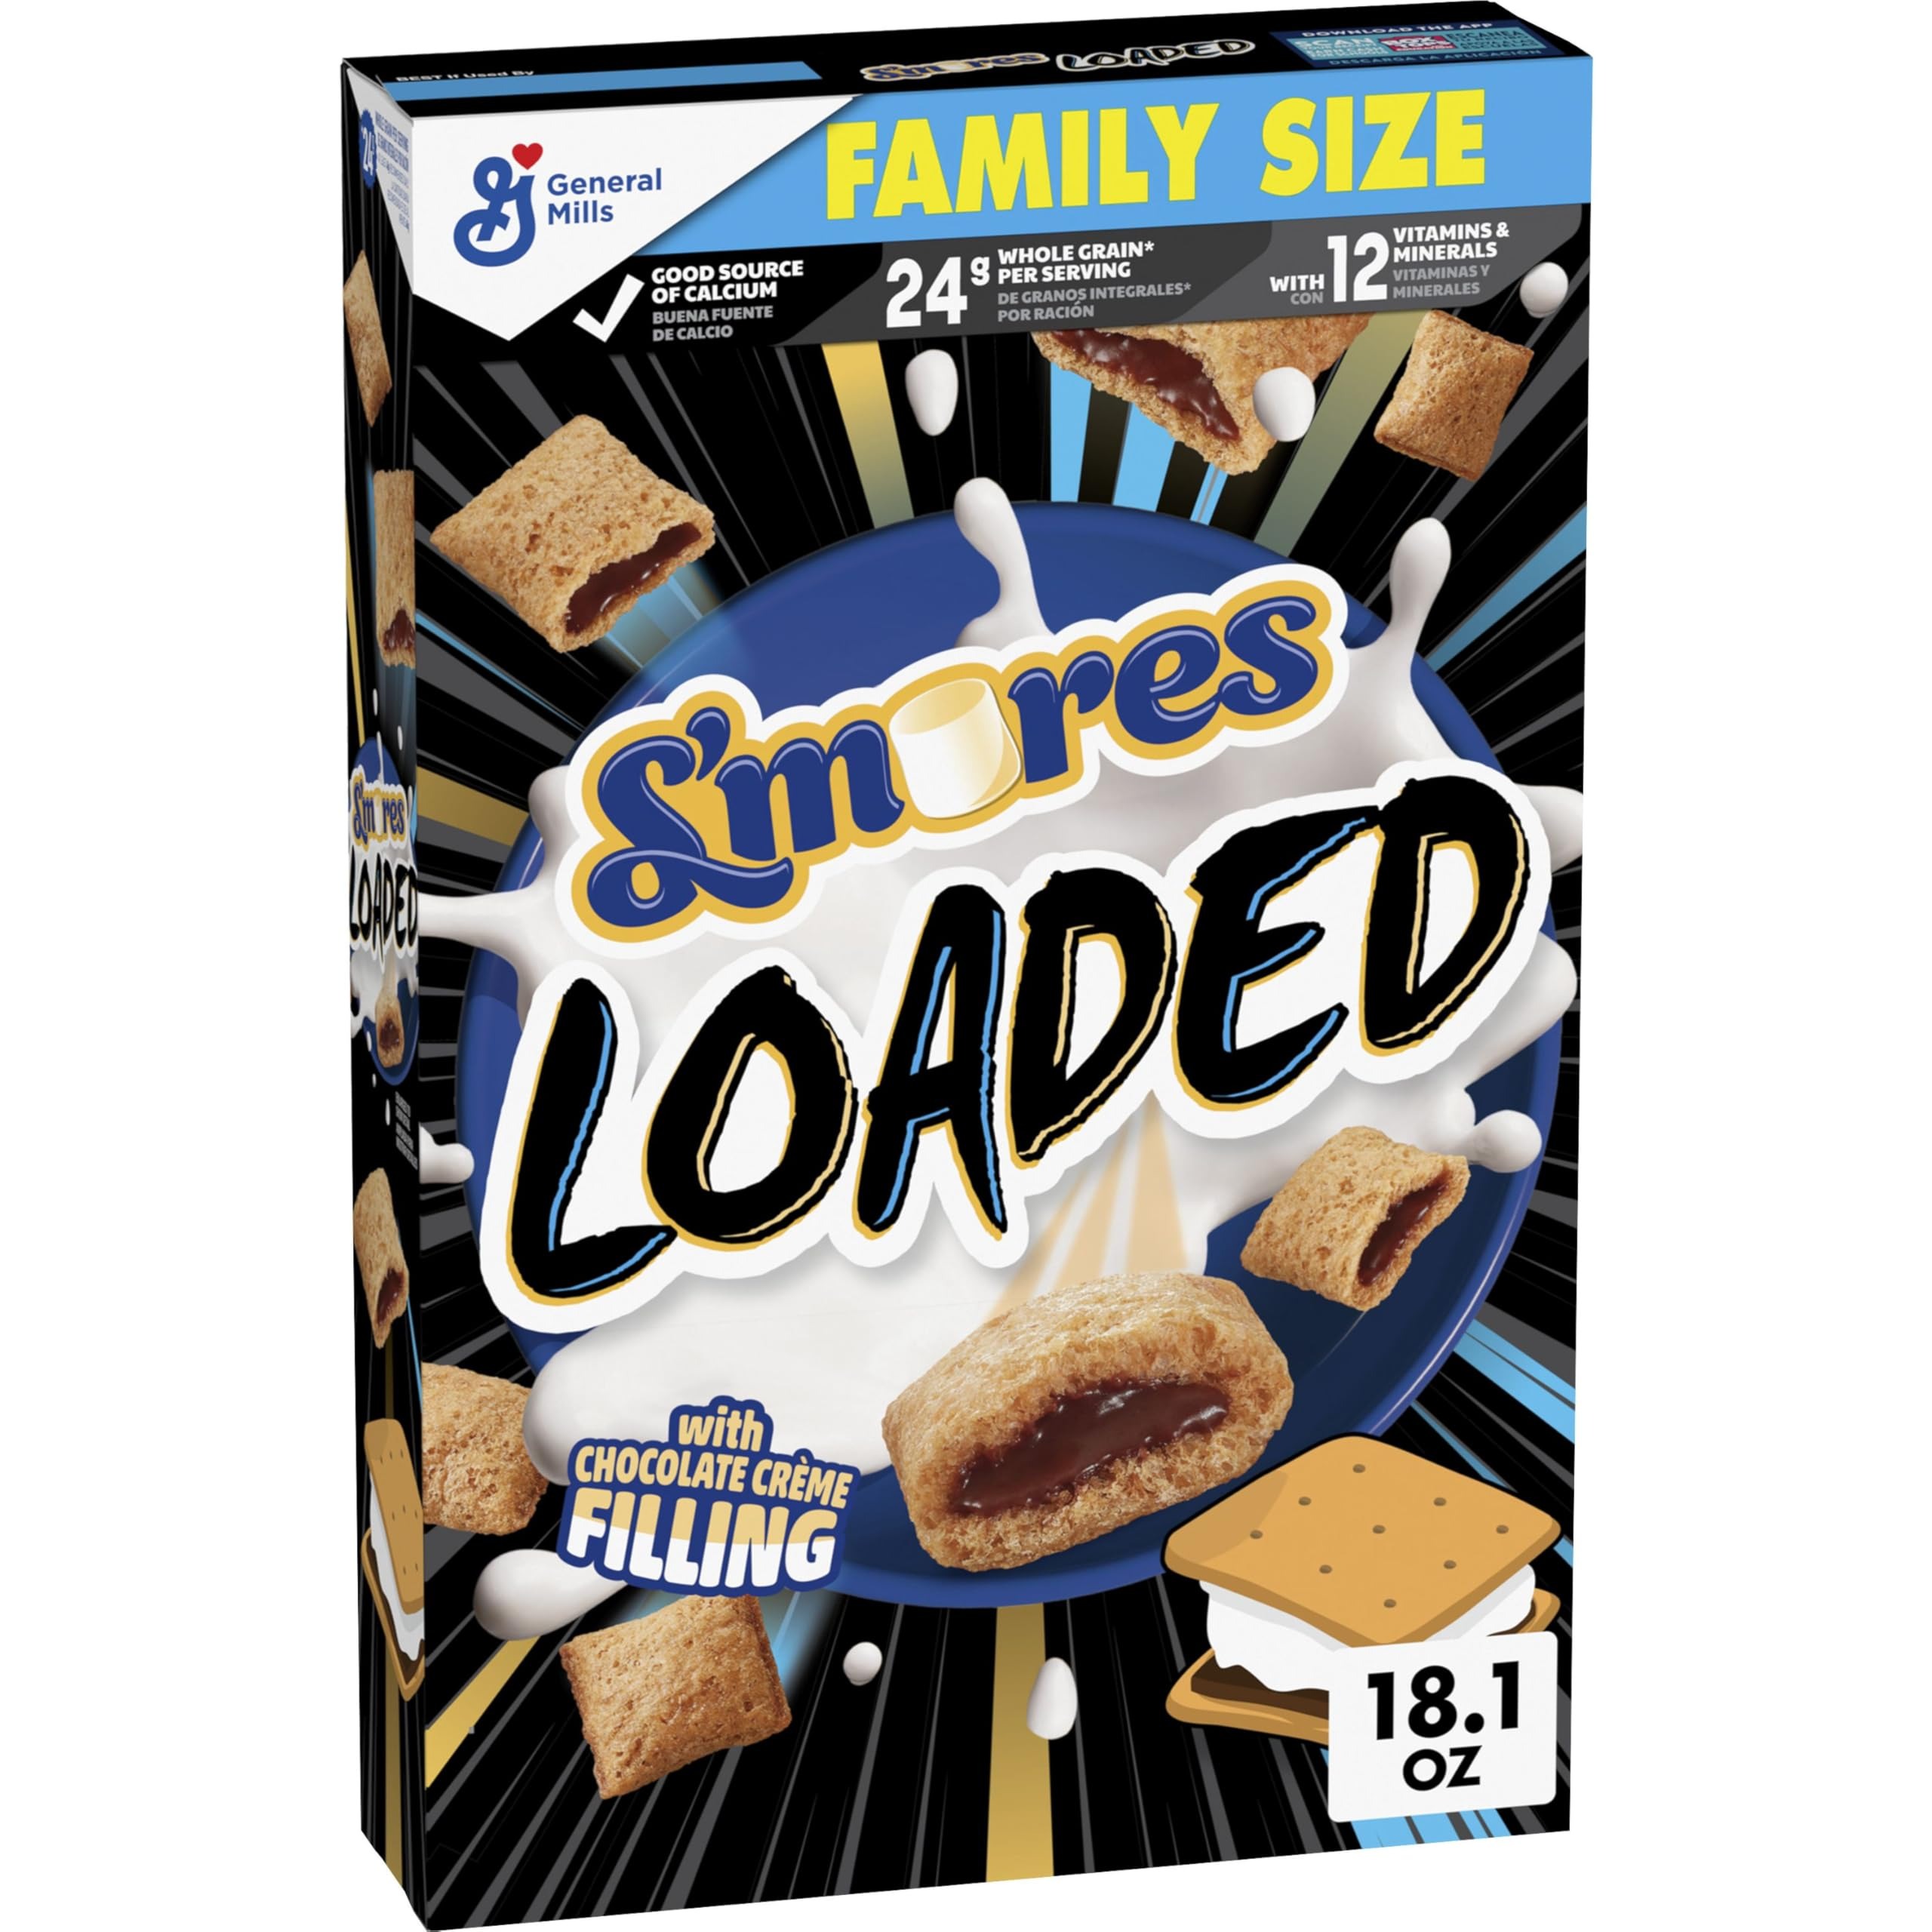
Item Name: S'mores Loaded Cereal, Crispy Cereal with Naturally and Artificially Flavored Chocolate Creme Filling, Made with Whole Grain, Family Size, 18.1 oz
Bullet Point 1: LOADED CEREAL PIECES: The s'mores flavored cereal features naturally and artificially flavored chocolate creme inside and a crispy shell outside for an exciting part of breakfast
Bullet Point 2: PART OF BREAKFAST OR SNACK: Makes a tasty teen cereal, gaming snack, or late night bite; Pack some crispy chocolate creme filled kids cereal in a lunch box, backpack, or snack tote
Bullet Point 3: WHOLE GRAIN GOODNESS: A serving has 24g whole grain (at least 48g recommended daily)
Bullet Point 4: VITAMINS AND MINERALS: 12 vitamins and minerals plus a good source of calcium in every serving
Bullet Point 5: CONTAINS: One 18.1 oz Family Size box of S'mores Flavored Loaded Cereal
Value: 18.1
Unit: Ounce

Price: 5.29